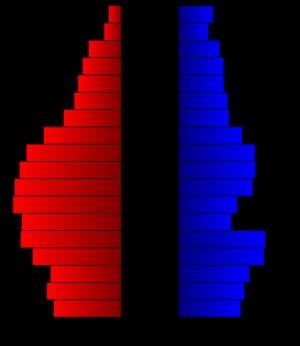
Le comté de Bond, en anglais : Bond County, est un comté de l'État américain de l'Illinois.